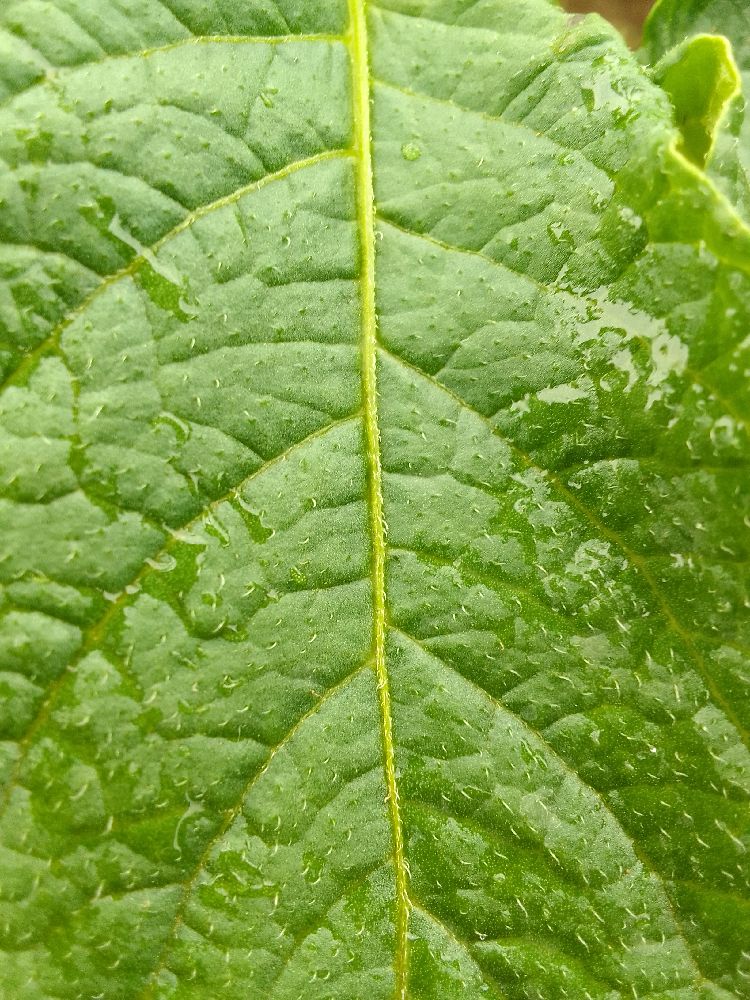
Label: Healthy